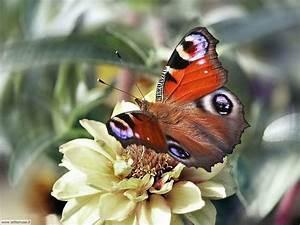
butterfly